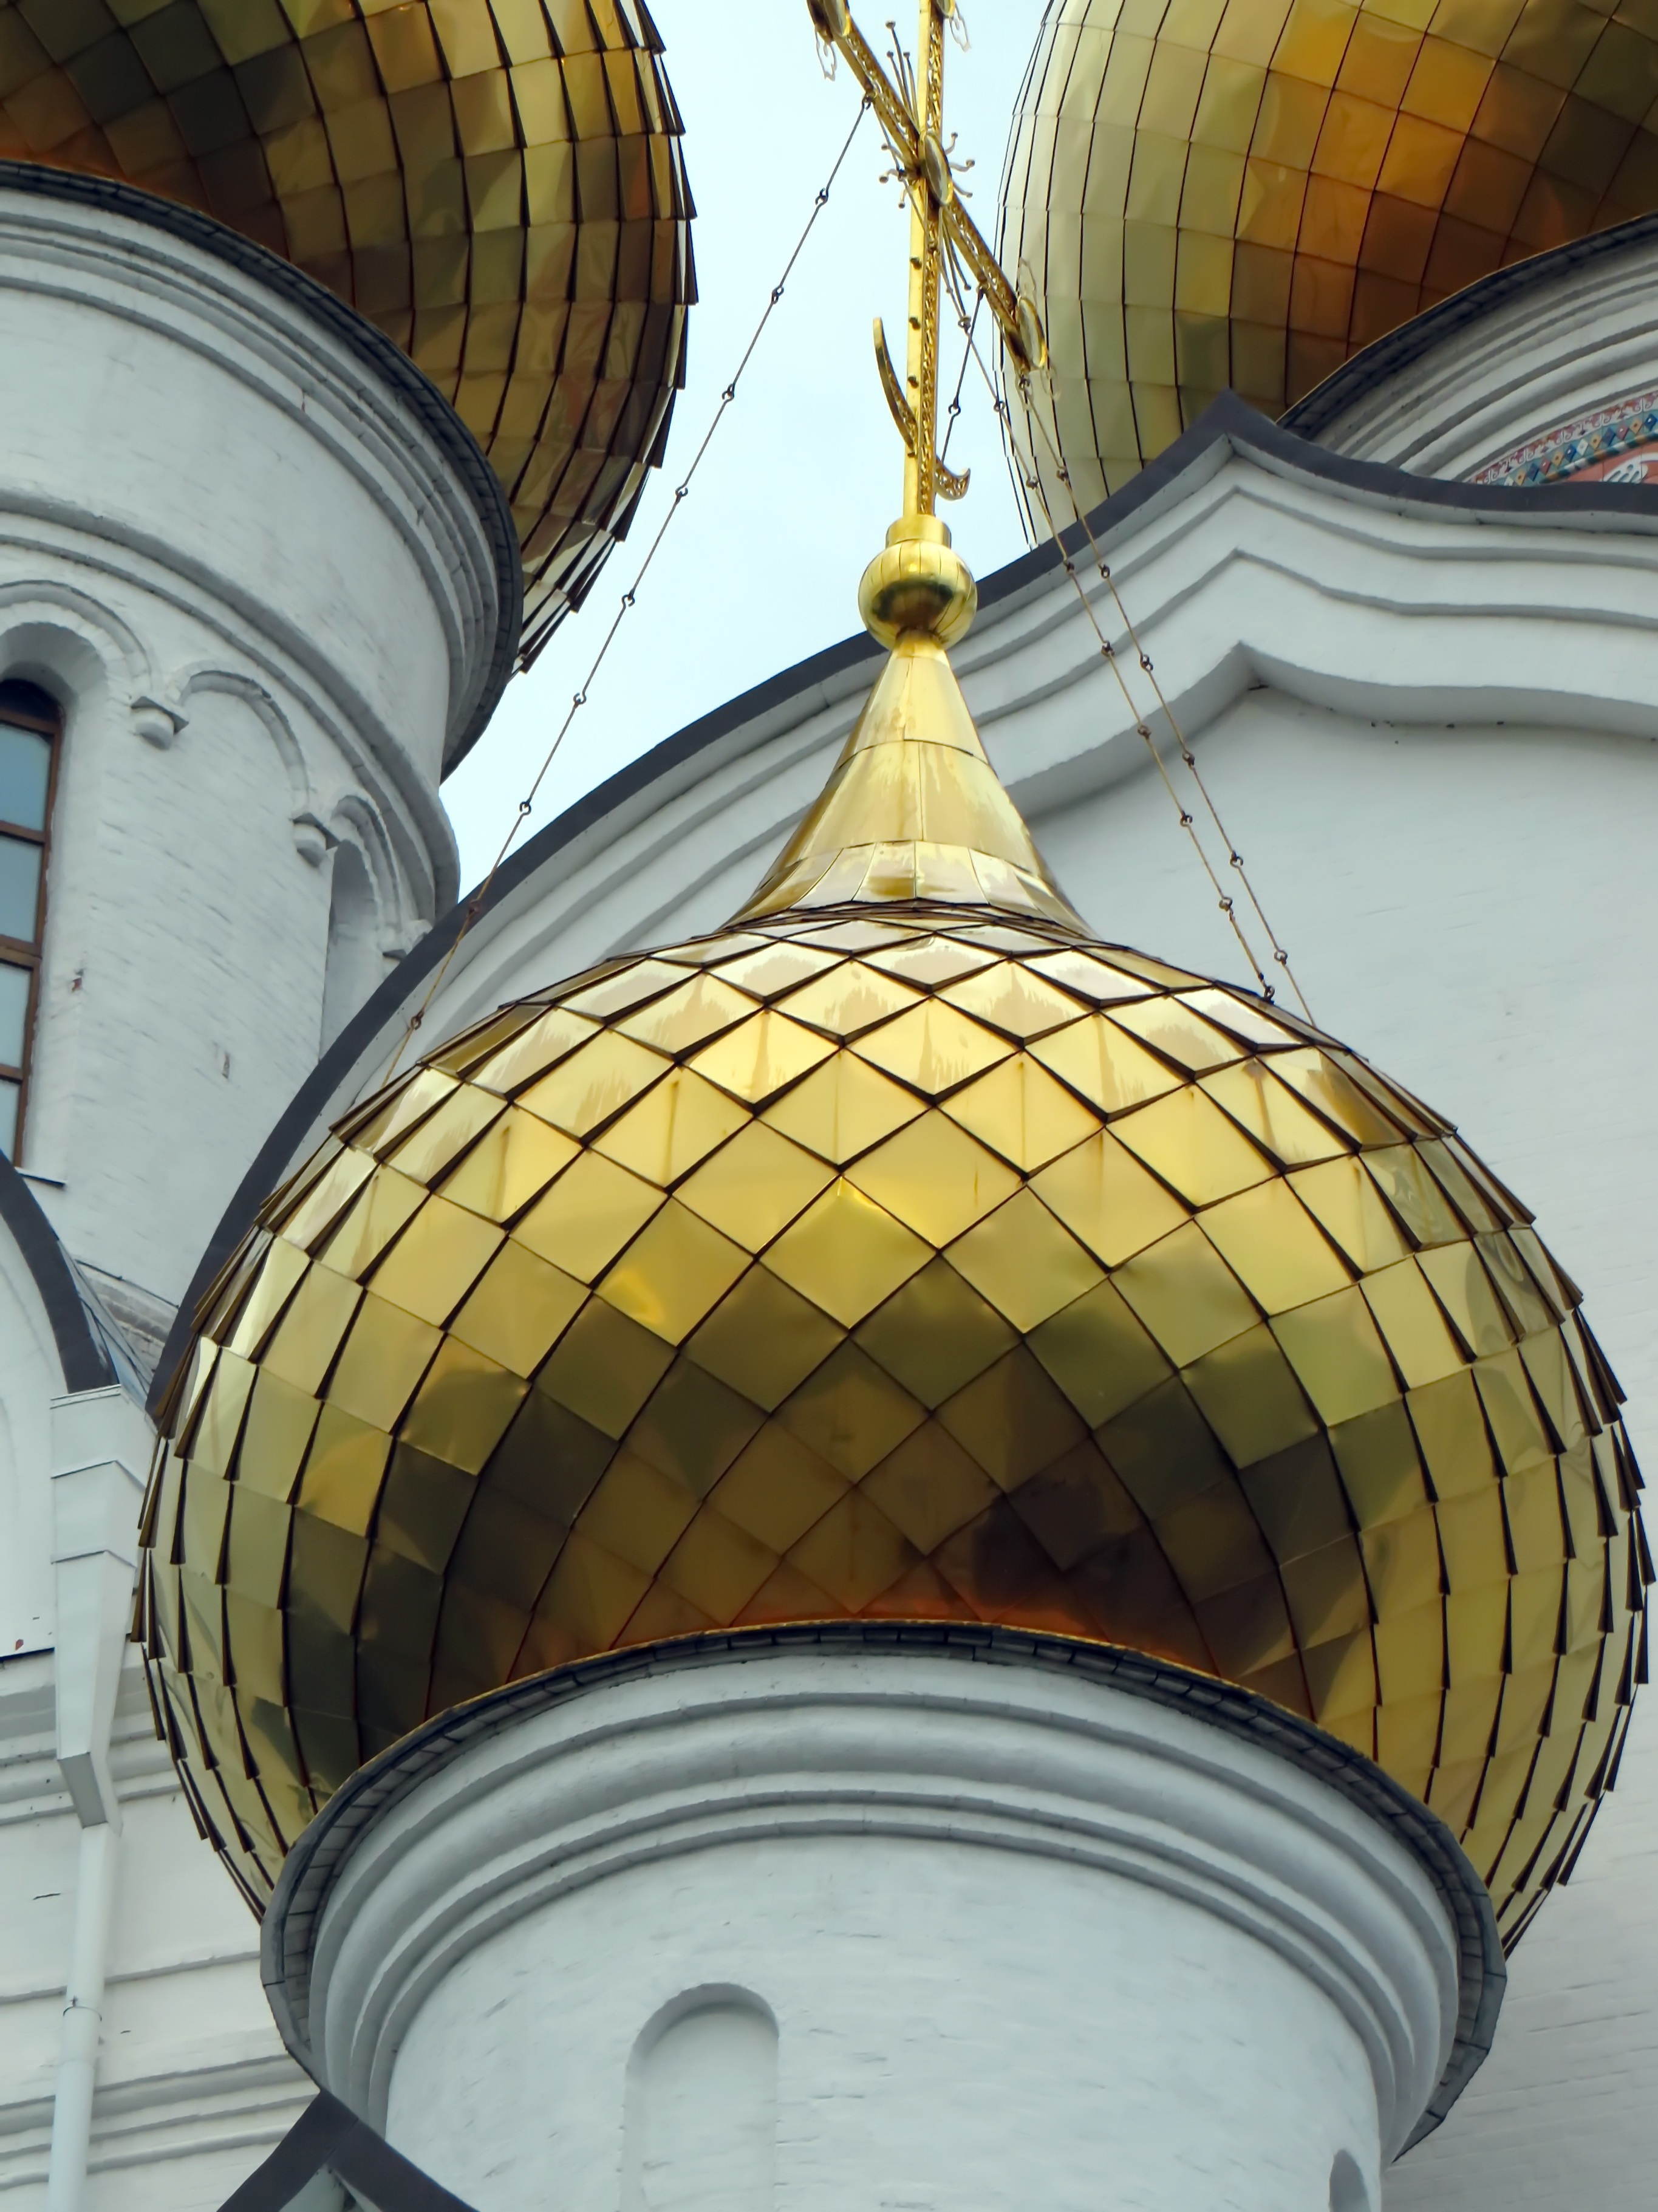
wood, window, glass, religion, cathedral, lighting, bulbs, orthodox, dome, man made object, yaroslav, russian cathedral